DeSoto Bridge

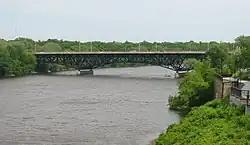
The DeSoto Bridge as viewed from the north.

DeSoto Bridge was a trussed deck-arch bridge that spanned the Mississippi River in St. Cloud, Minnesota. It was built in 1958 by the Minnesota Department of Transportation. The bridge was painted black, which is typical for railroad bridges but unusual for a highway bridge. The river banks on either side are relatively high, so the bridge required deep trusses which arched over the river.